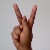
The image shows a hand gesture representing the letter 'K' in Indian Sign Language.